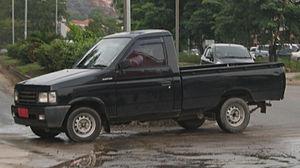
Qingling Motors Co., Ltd dont le siège est à Chongqing est un des fabricants de véhicules automobiles et commerciaux chinois, en place depuis mai 1985. Le travail sous la direction du Président Wu Yun fonctionne comme une coentreprise dans laquelle le Qingling Motors Co., Ltd. représente le principal actionnaire avec une participation de 50,1%. La société japonaise Isuzu participe avec une participation de 20% dans la société. Sur la construction de l'usine pour un investissement total de 2,482 millions de RMB. Environ 3 050 employés travaillent actuellement à l'usine.